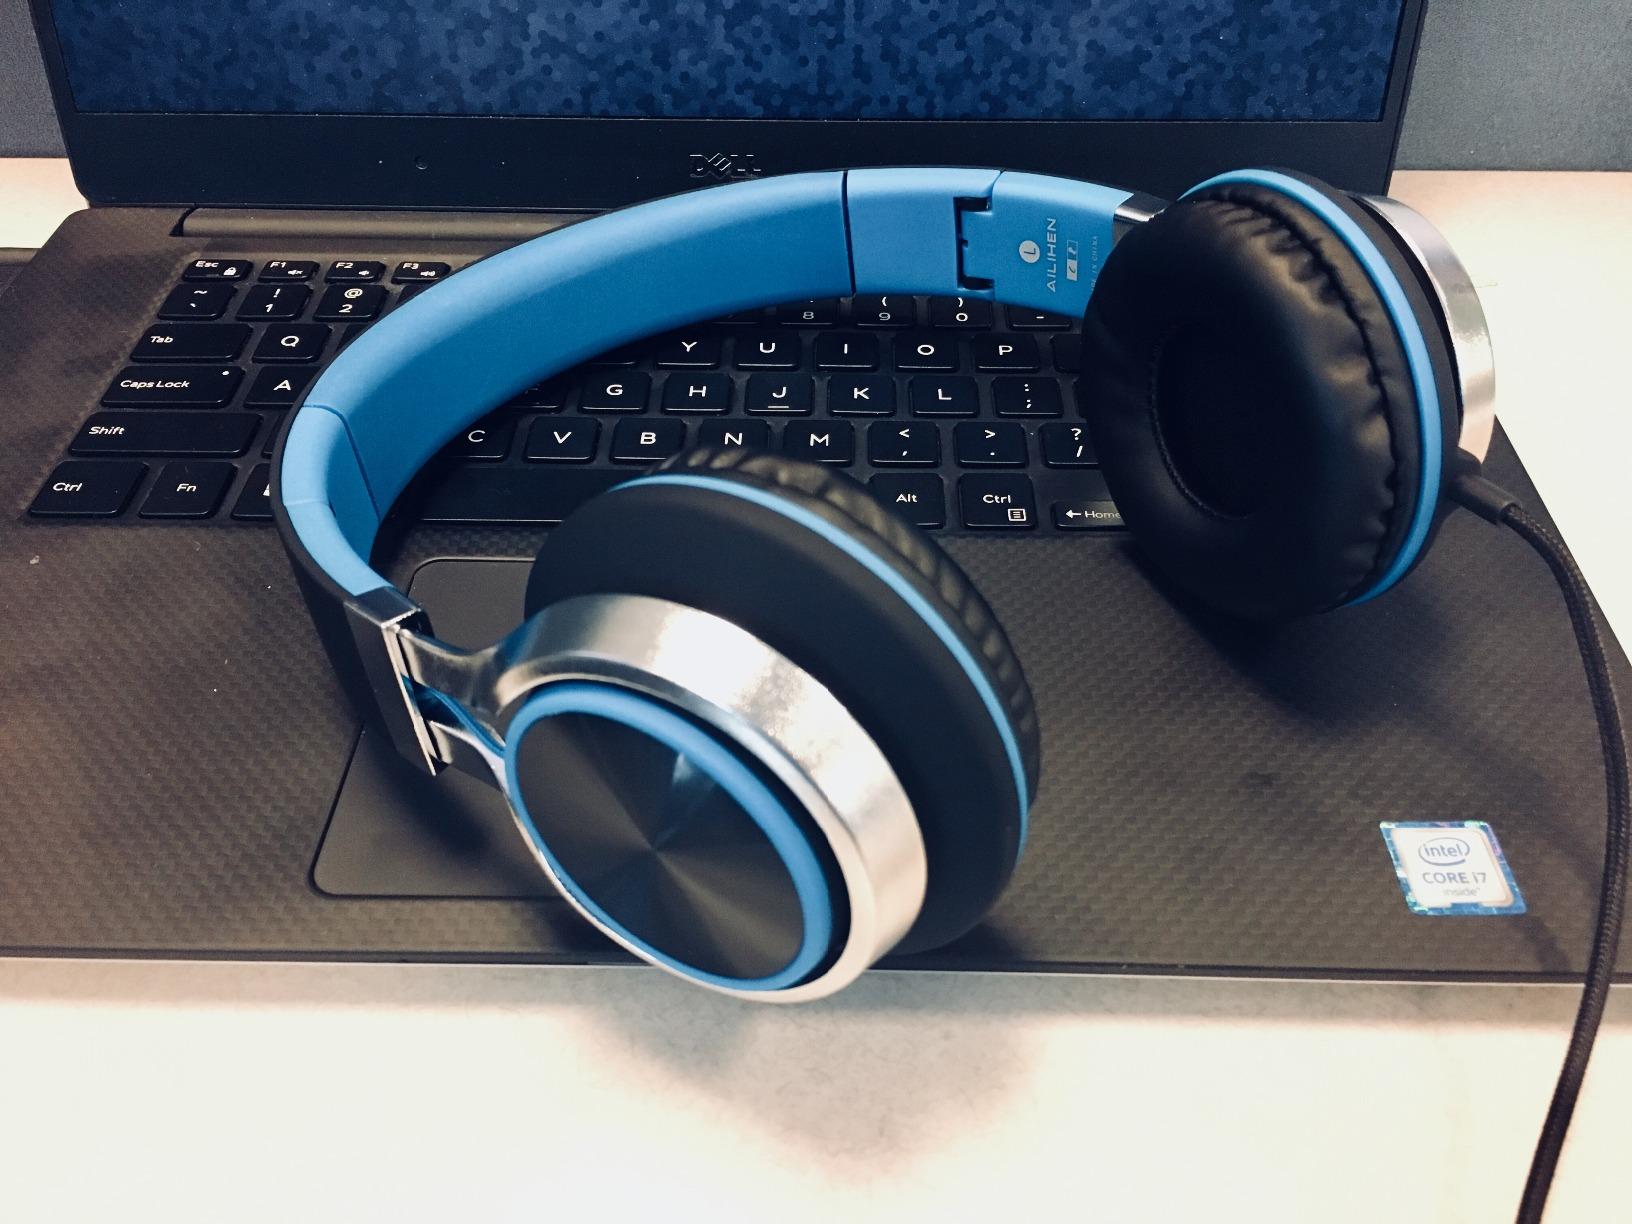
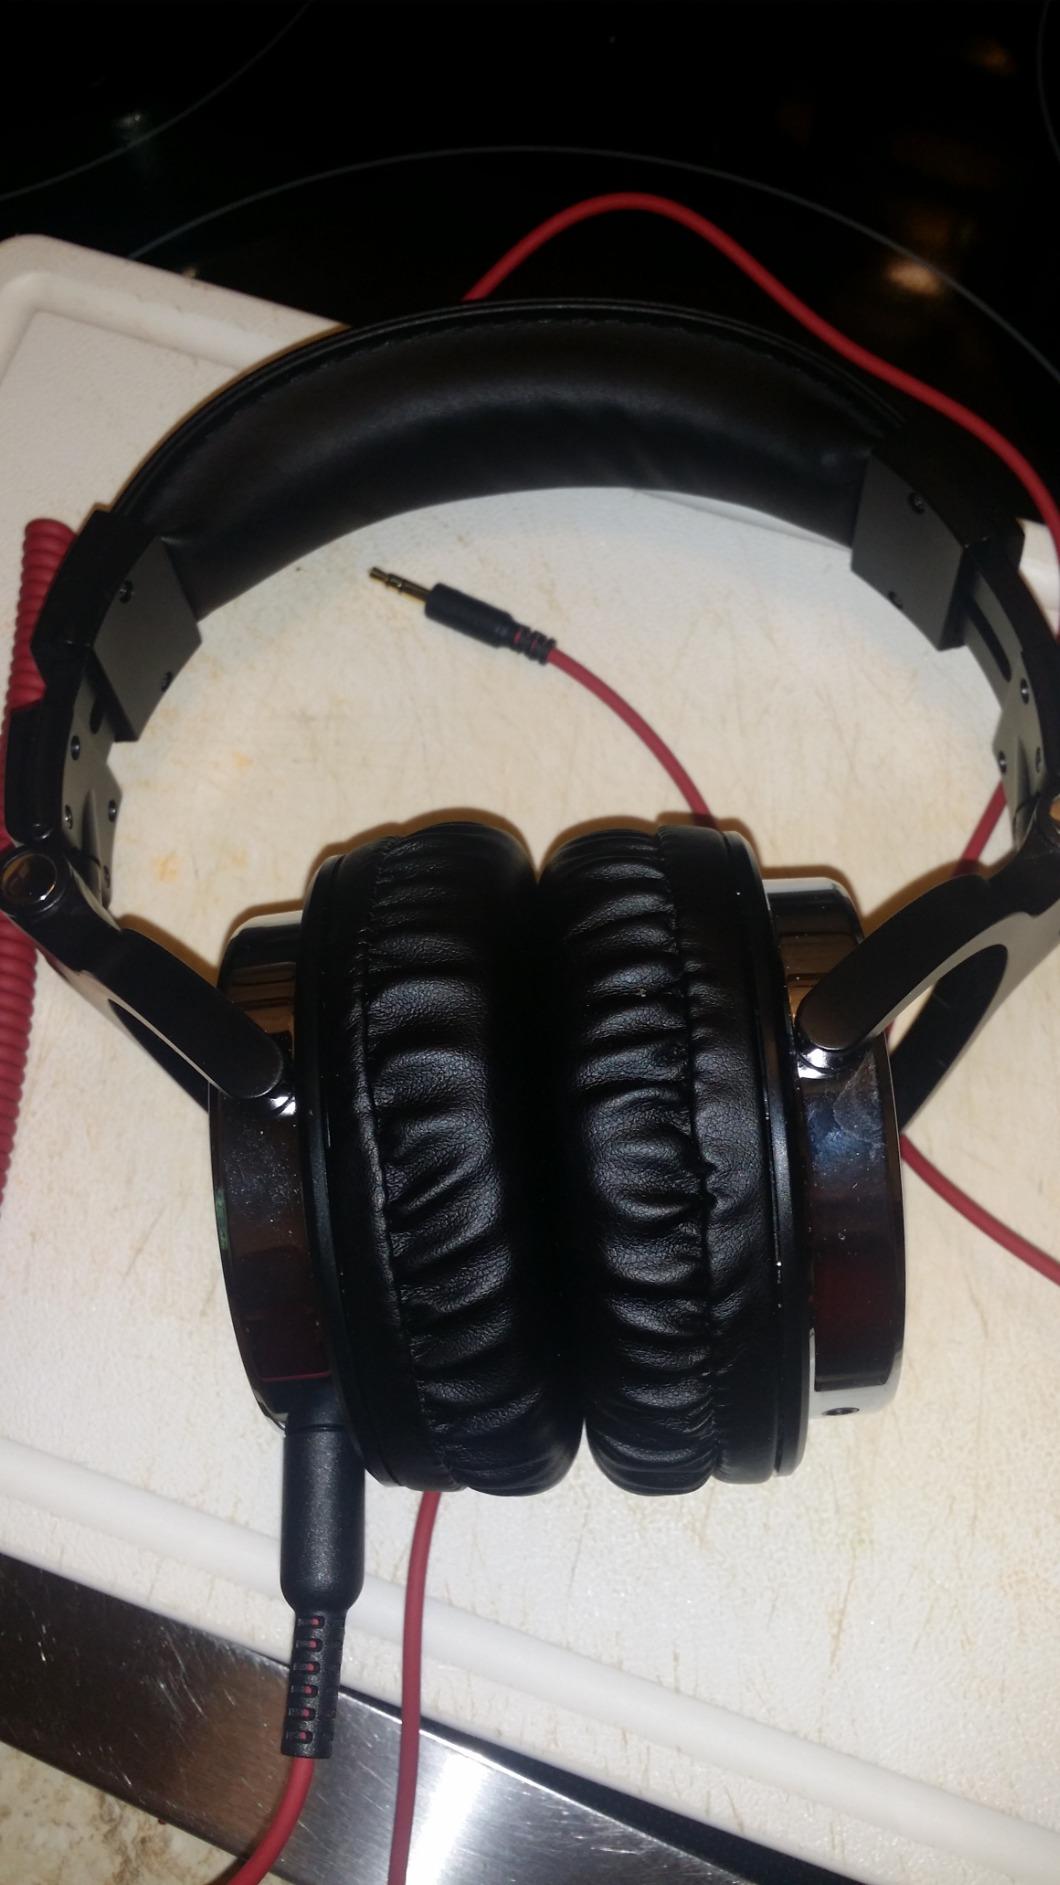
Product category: headphones
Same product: no